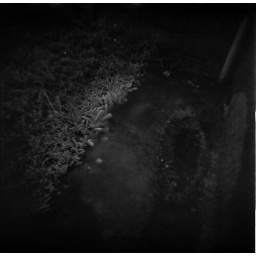
iced grass beneath my bedroom window